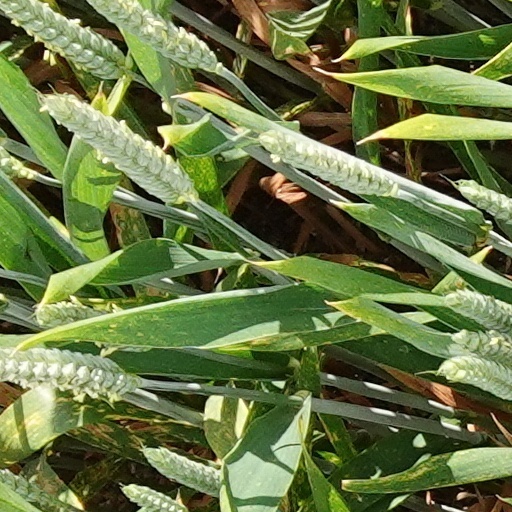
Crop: wheat